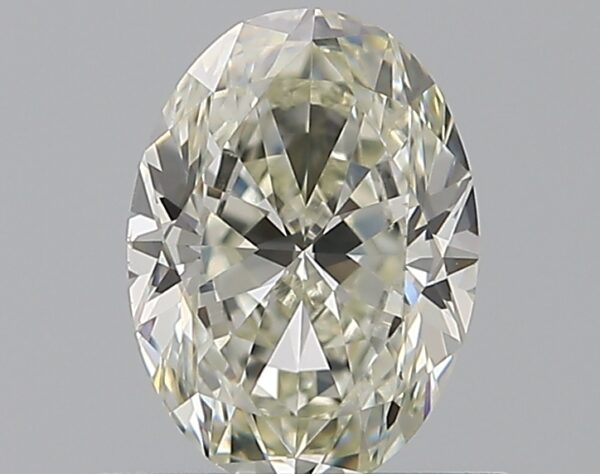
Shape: oval
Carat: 0.72
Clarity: VS2
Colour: K
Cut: EX
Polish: EX
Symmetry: EX
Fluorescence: F
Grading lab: GIA
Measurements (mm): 6.74 x 4.94 x 3.12